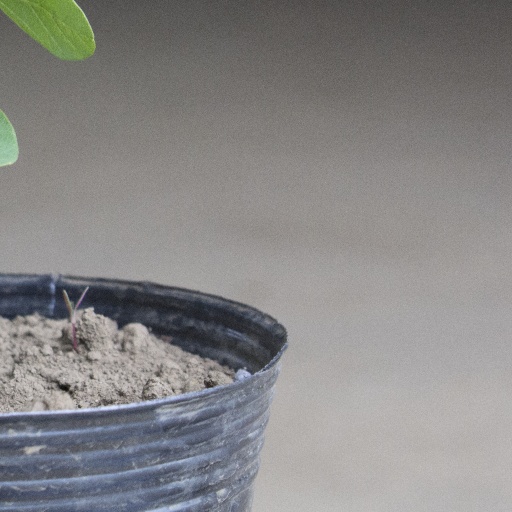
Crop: soybean